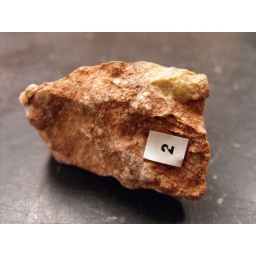
A sedimentary rock made from angular fragments of rock near the source of a river in mountainous areas.